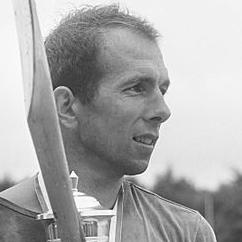
Age: 22